Emiddio Novi

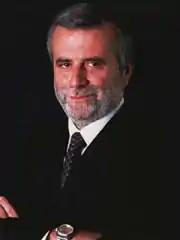
Emiddio Novi

Novi was born in Sant'Agata di Puglia and later moved to Naples, where he served as editor of the "Giornale di Napoli". He served in the Chamber of Deputies from 1994 to 1996 for Forza Italia after the Italian Socialist Party had disbanded, then unsuccessfully contested the mayoralty of Naples in 1997, while he sat in the Senate. He served as senator until 2008, and was a member of Naples City Council until 2001. Novi died in a traffic collision in his hometown of Sant'Agata di Puglia on 24 August 2018.